Chelsea Clinton

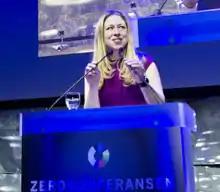
Clinton speaks at the 2013 Zerokonferansen convention as a representative of the Clinton Foundation

Since 2011, Clinton has taken a prominent role at the family's Clinton Foundation and has had a seat on its board. When she joined in 2013, the foundation was renamed the Bill, Hillary and Chelsea Clinton Foundation. She served as co-chair for a fundraising week for the Foundation, subsequently becoming the foundation's Vice Chair. As part of her work with the Foundation, Clinton gives paid speeches; her speaking fees go directly to the foundation, whose goals relate to improving global health, creating opportunities for women, and promoting economic growth. She focuses on early brain and language development through the Too Small to Fail initiative and supports female entrepreneurs through the Women in Renewable Energy Network.